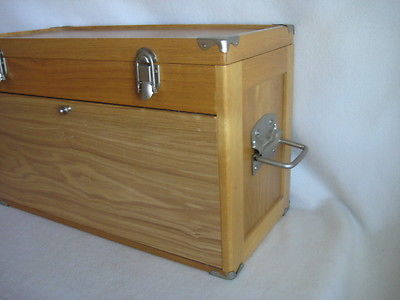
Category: cabinet